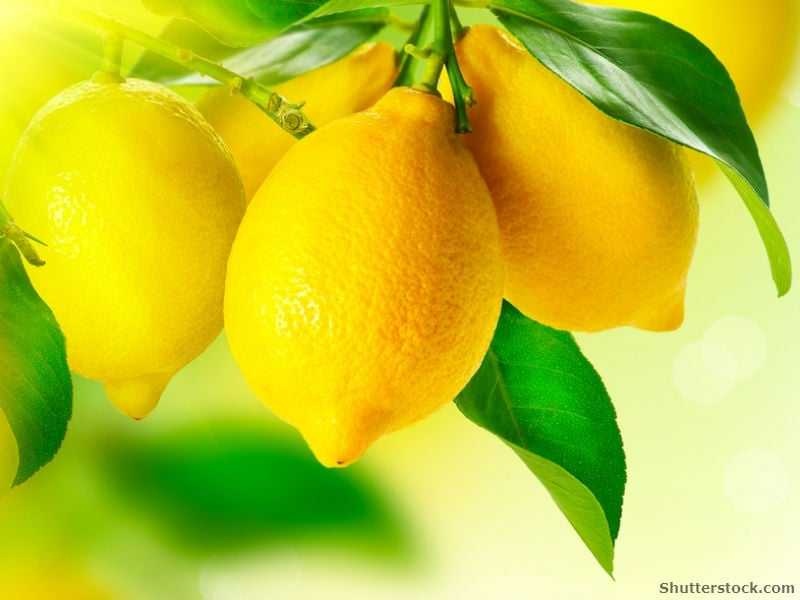
Label: Lemon